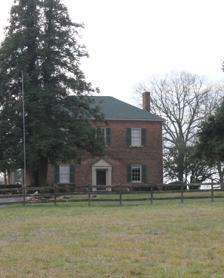
Building: Johnson-Neel House
Country: United States of America
Year built: 1830
Historic house in North Carolina, United States United States historic place Johnson-Neel House U.S. National Register of Historic Places A view of the Johnson-Neel House from N.C. Highway 150 Show map of North Carolina Show map of the United States Location 4 miles (6.4 km) west of Mooresville off NC 150, near Mooresville, North Carolina Coordinates 35°35′46″N 80°53′10″W / 35.59611°N 80.88611°W / 35.59611; -80.88611 Area 9.9 acres (4.0 ha) Built c. 1830 ( 1830 ) MPS Iredell County MRA (AD) NRHP reference No. 75001275 Added to NRHP June 20, 1975 The Johnson-Neel House is a private historic house near Mooresville, North Carolina .  It was listed on the National Register of Historic Places in 1975. It apparently was built in the 1826-1835 period, probably before 1830.  Its construction is attributed to master builder Jacob Stirewalt .  Features include a Federal -style stairway including tulip brackets. The building's brickwork is laid in Flemish bond . It also has a fireplace mantel that is very similar to one at Mill Hill , Stirewalt's home in Concord (also NRHP-listed). References